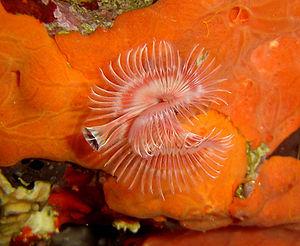
Serpula vermicularis (Croatie) (Photo personnelle)
Serpula est un genre de vers annélides polychètes marins de la famille des Serpulidae.
Ce guide phylogénétique illustré de la faune et de la flore sous-marine permet, pour l'ensemble des groupes faunistiques et floristiques sous-marins, d'accéder directement aux images entreposées sur le site de Wikimedia Commons. L'accès peut se faire soit de manière simplifiée vers les principaux grands groupes, soit de façon plus ciblée via un arbre phylogénétique. Cet arbre est tiré de l'ouvrage de Lecointre : Classification phylogénétique du vivant. Pour un arbre phylogénétique plus détaillé, voir l'arbre phylogénétique de wikipédia.
Serpula vermicularis, aussi appelé serpule, est un ver polychète tubicole marin de la famille des Serpulidae.